Josh Fraser

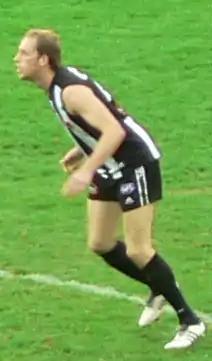
Fraser playing for Collingwood in 2006

Joshua Fraser (born 5 January 1982) is a former professional Australian rules footballer who played for the Collingwood Football Club and the Gold Coast Suns in the Australian Football League (AFL).